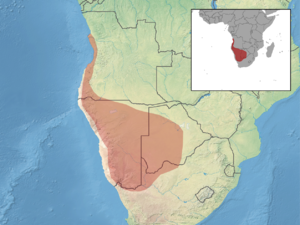
Thallomys nigricauda est une espèce de rongeur de la famille des Muridae, du genre Thallomys, présente en Afrique australe.